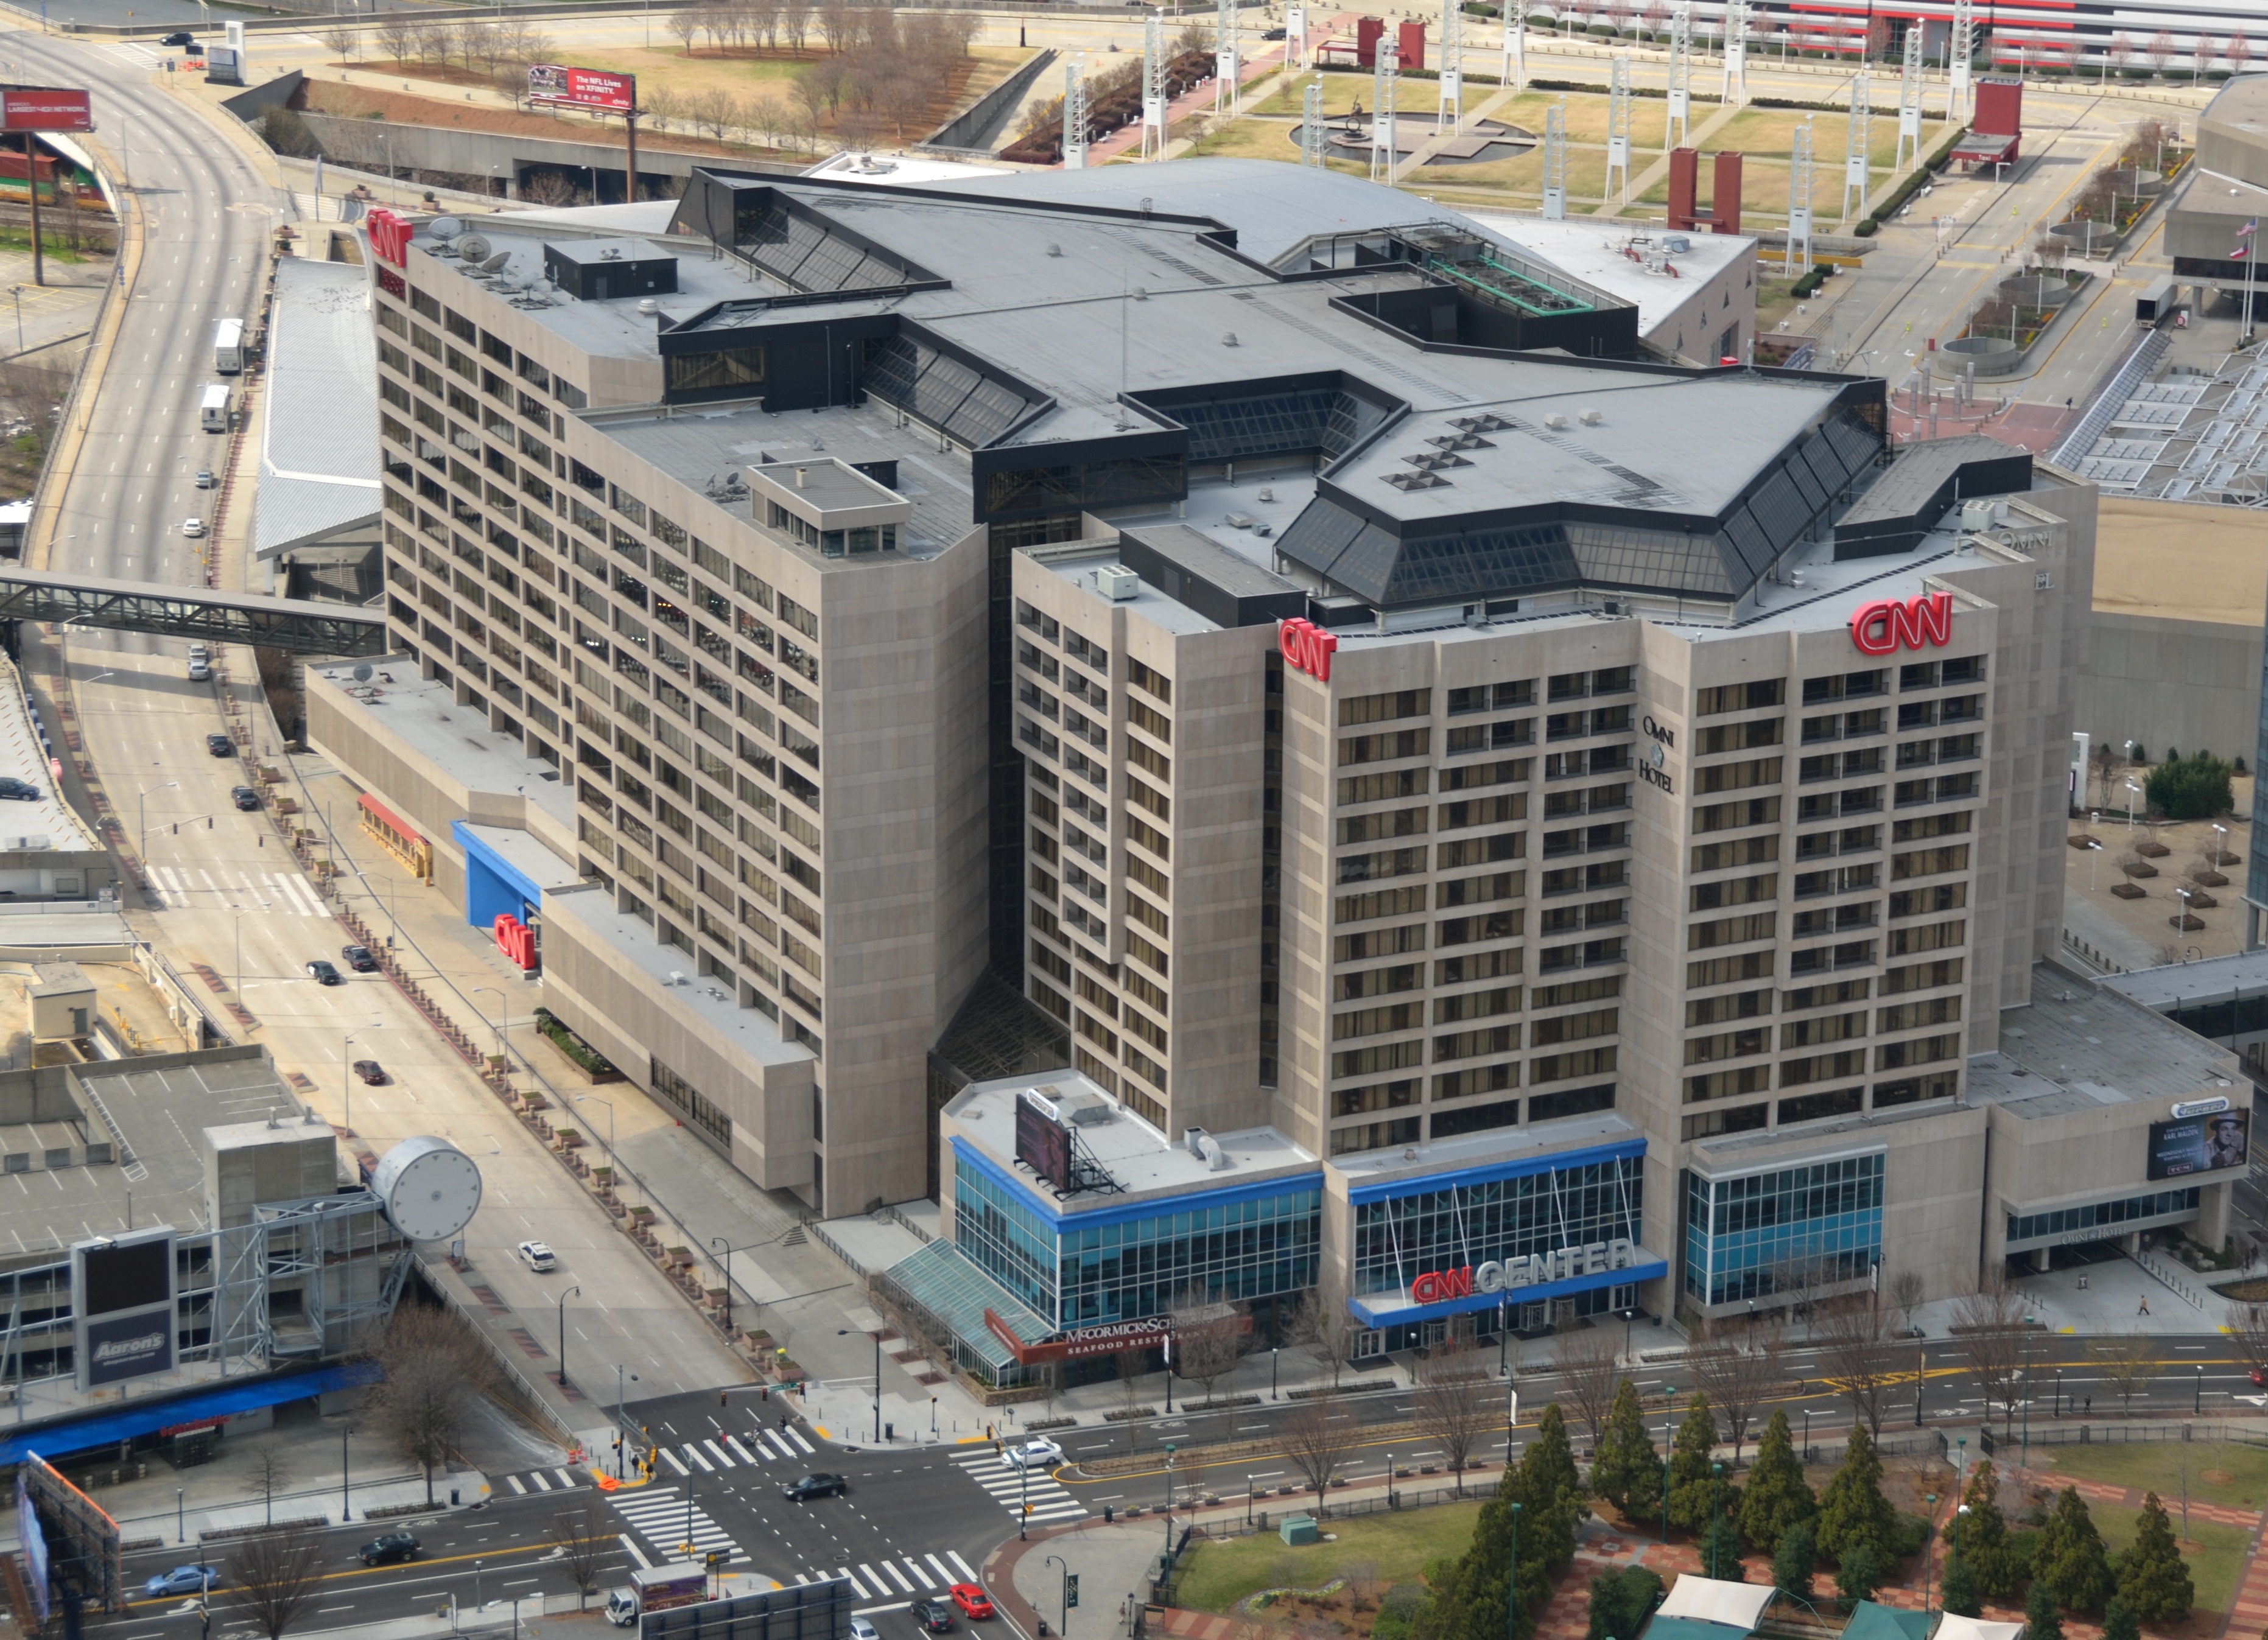
landscape, architecture, structure, sky, skyline, street, town, city, skyscraper, urban, overpass, cityscape, downtown, travel, transport, high, tower, scenic, plaza, america, landmark, television, tourism, modern, stadium, aerial view, tower block, public transport, broadcast, south, district, arena, buildings, georgia, scene, famous, news, atlanta, metropolis, retail, shopping mall, cnn building, news casting, ted turner, residential area, sport venue